Army of the Peninsula

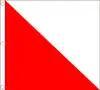
Flag of the Army of the Peninsula

In May 1861, Colonel John B. Magruder was assigned to command operations on the lower Virginia Peninsula with Yorktown as headquarters. The Confederate Secretary of War LeRoy Pope Walker ordered the Department of the Peninsula into existence on May 26, and the military force was named for the department. Magruder fought a portion of his command to good effect at Big Bethel, an early Confederate victory.